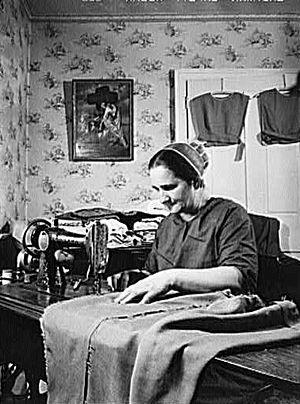
Do it yourself désigne à la fois des activités visant à créer ou réparer des objets de la vie courante, technologiques, ou artistiques, généralement de façon artisanale, et un mouvement culturel, notamment musical.